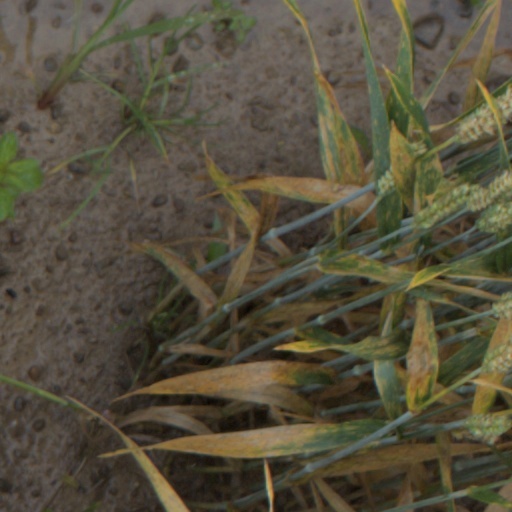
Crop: wheat